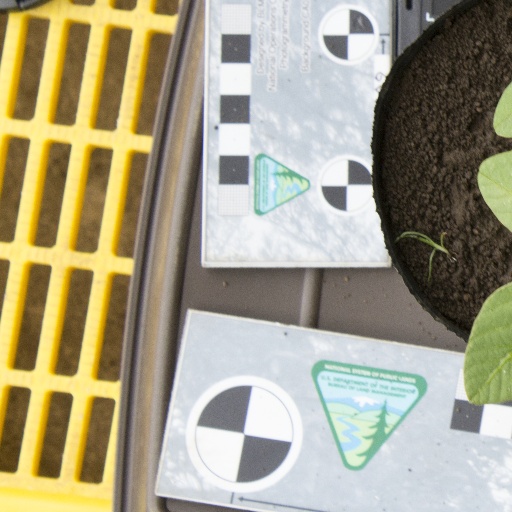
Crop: soybean